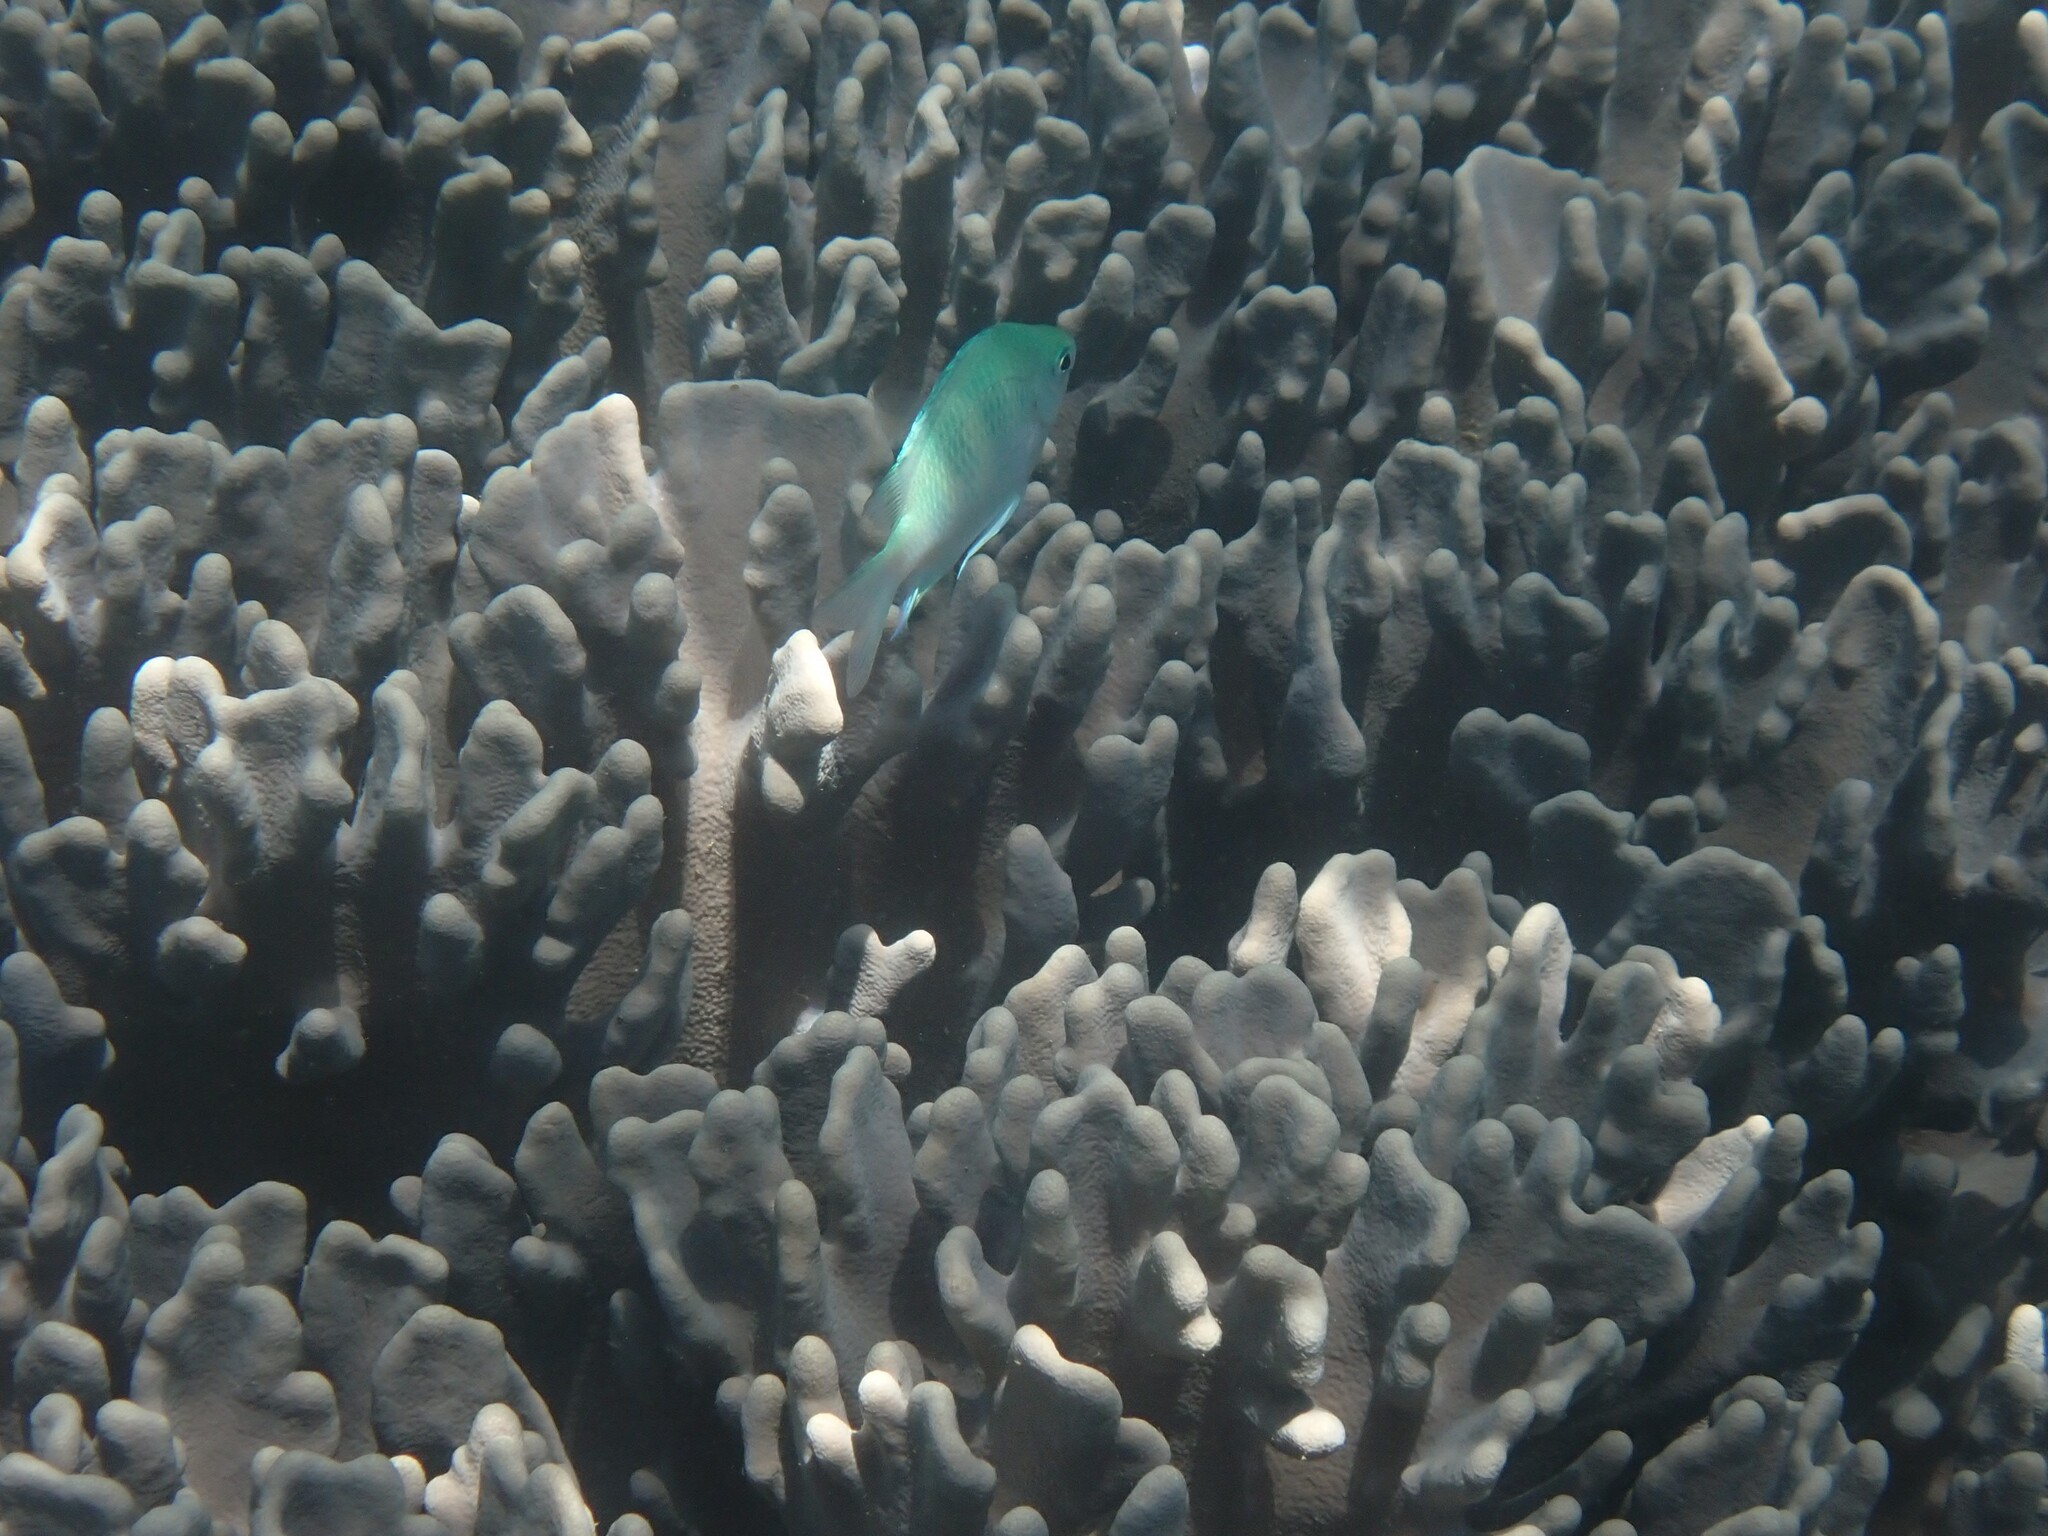
Chromis viridis (Blue-green Chromis)